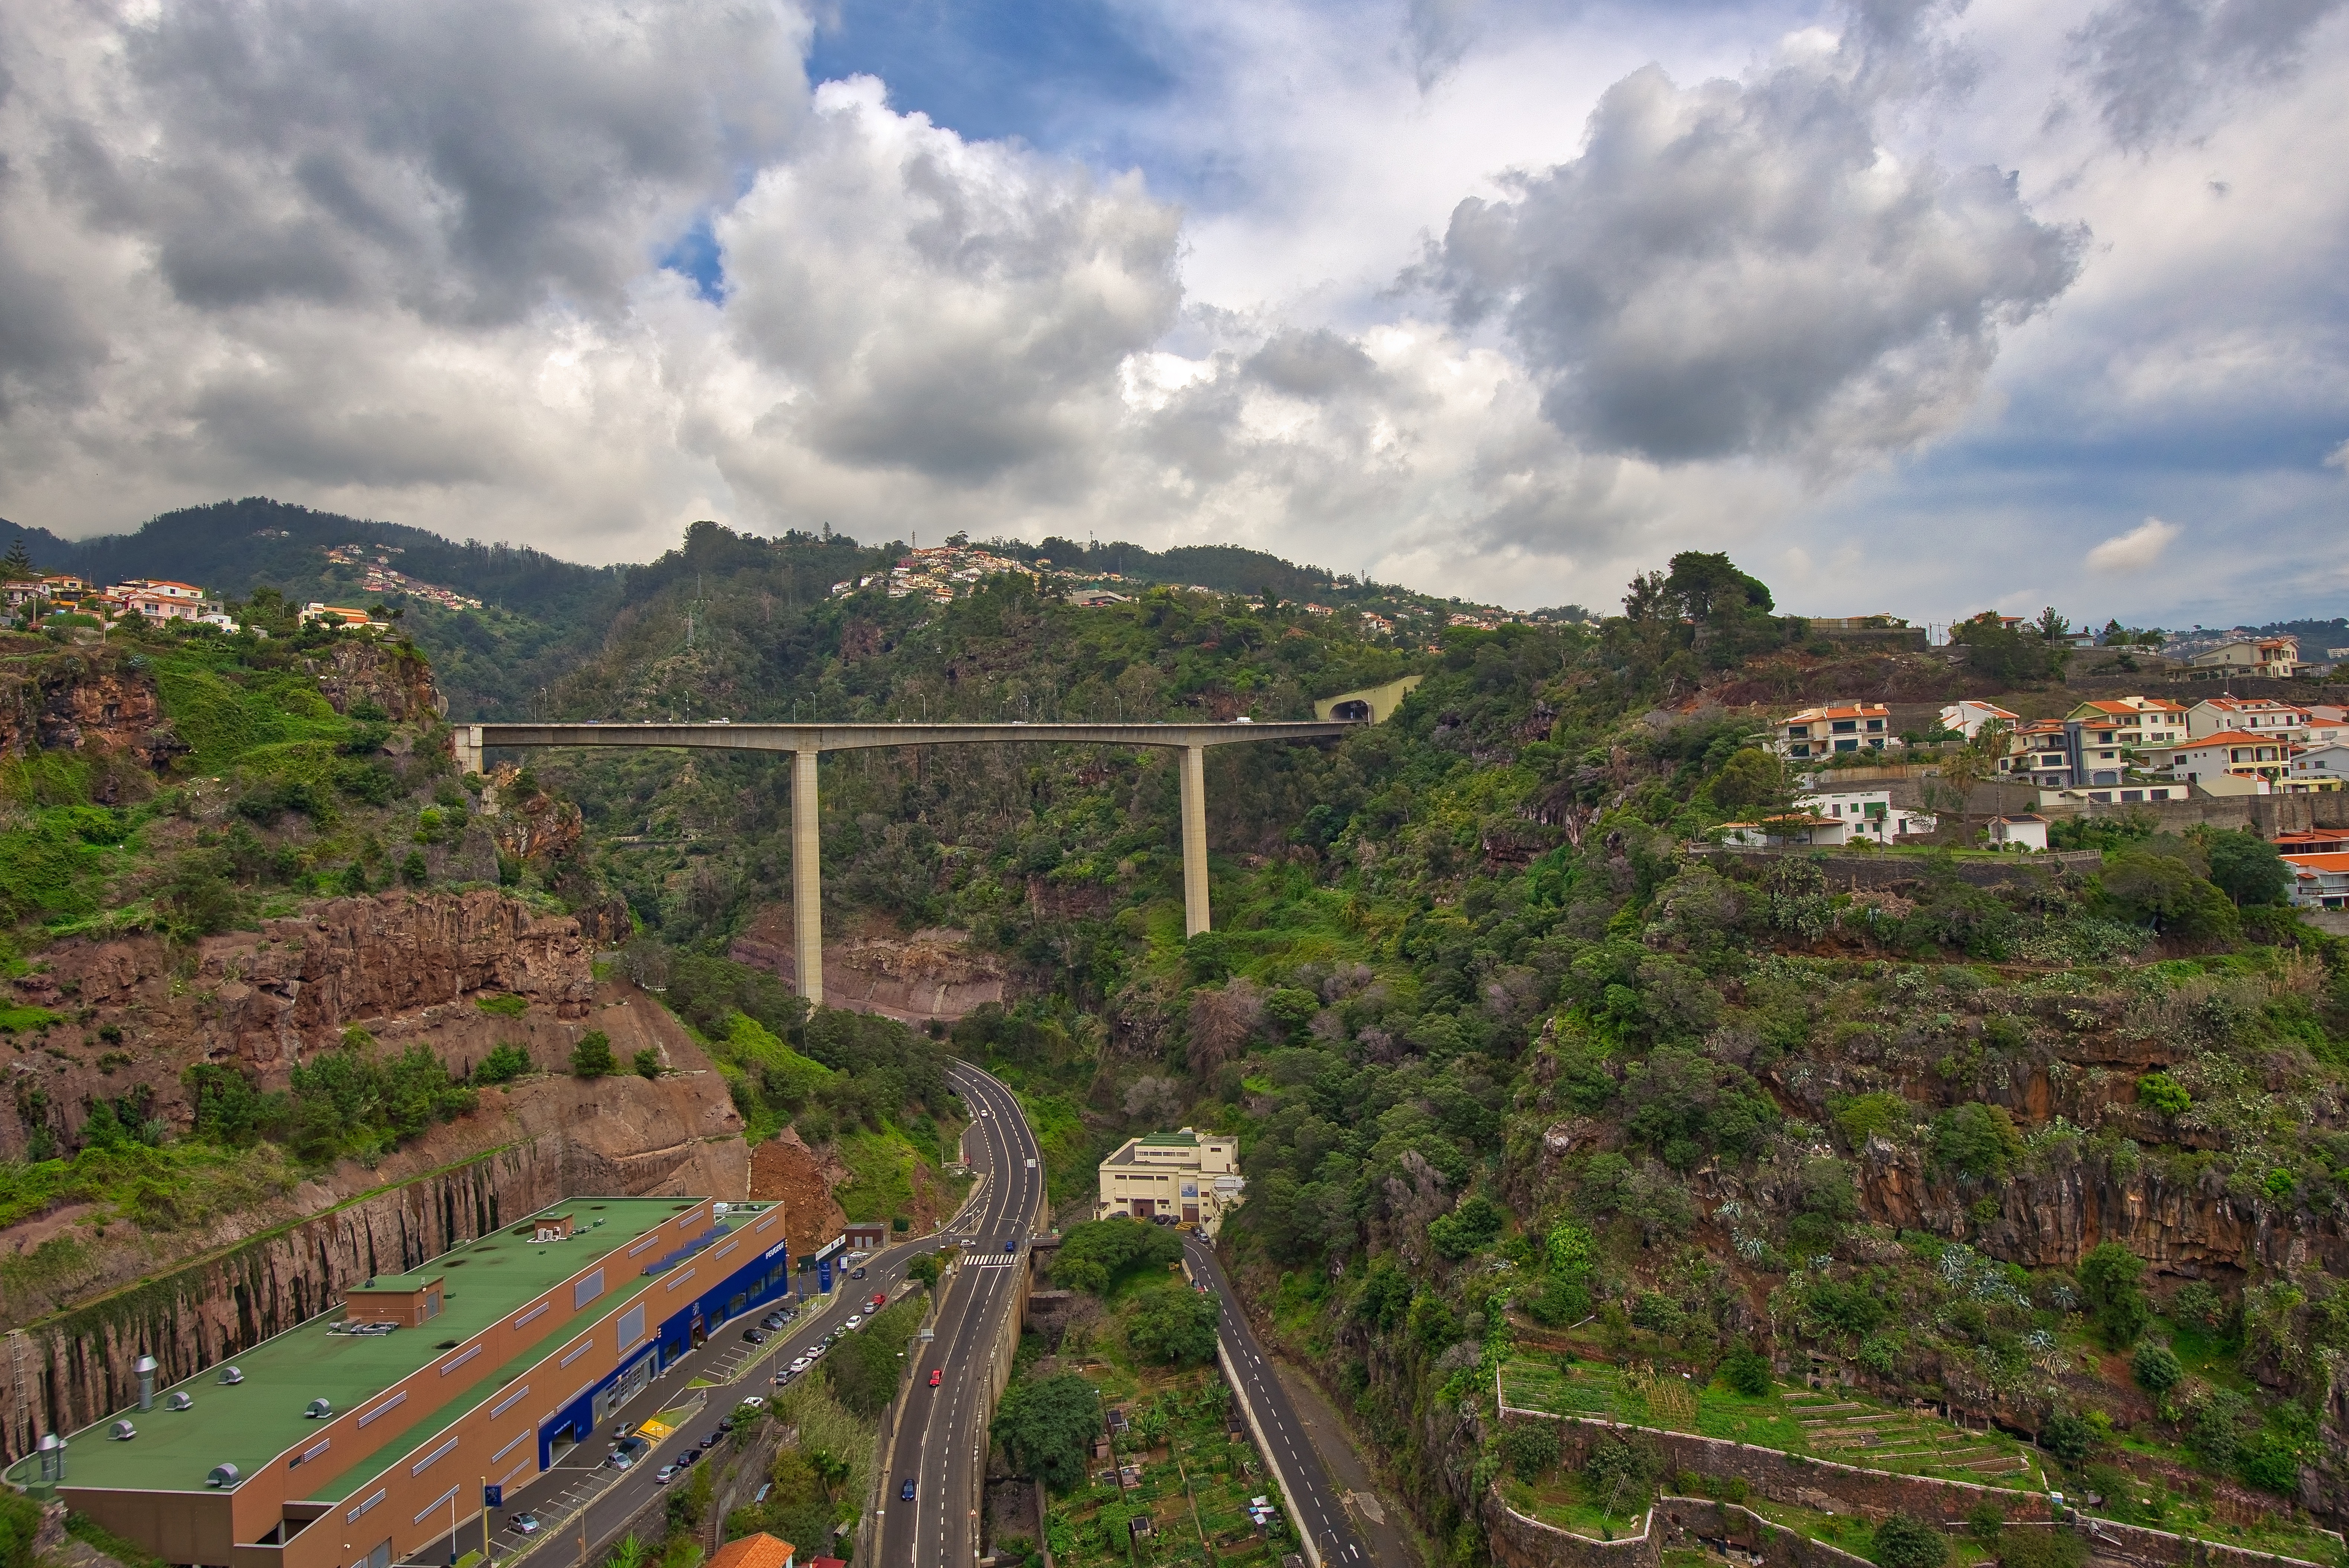
landscape, sea, coast, nature, outdoor, ocean, sky, track, hiking, bridge, hill, town, highway, cityscape, tourist, cliff, transport, suburb, green, scenic, scenery, island, waterway, mountains, picturesque, portugal, skyscape, destination, madeira, rural area, bird's eye view, aerial photography, residential area, vilage